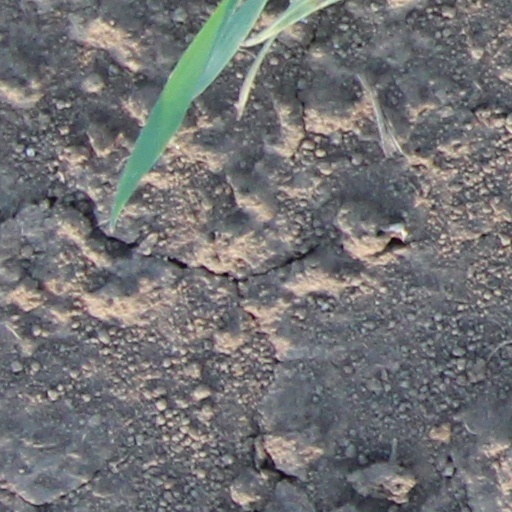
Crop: wheat